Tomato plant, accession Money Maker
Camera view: horizontal (90 deg, fisheye); turntable rotation: 60 degrees
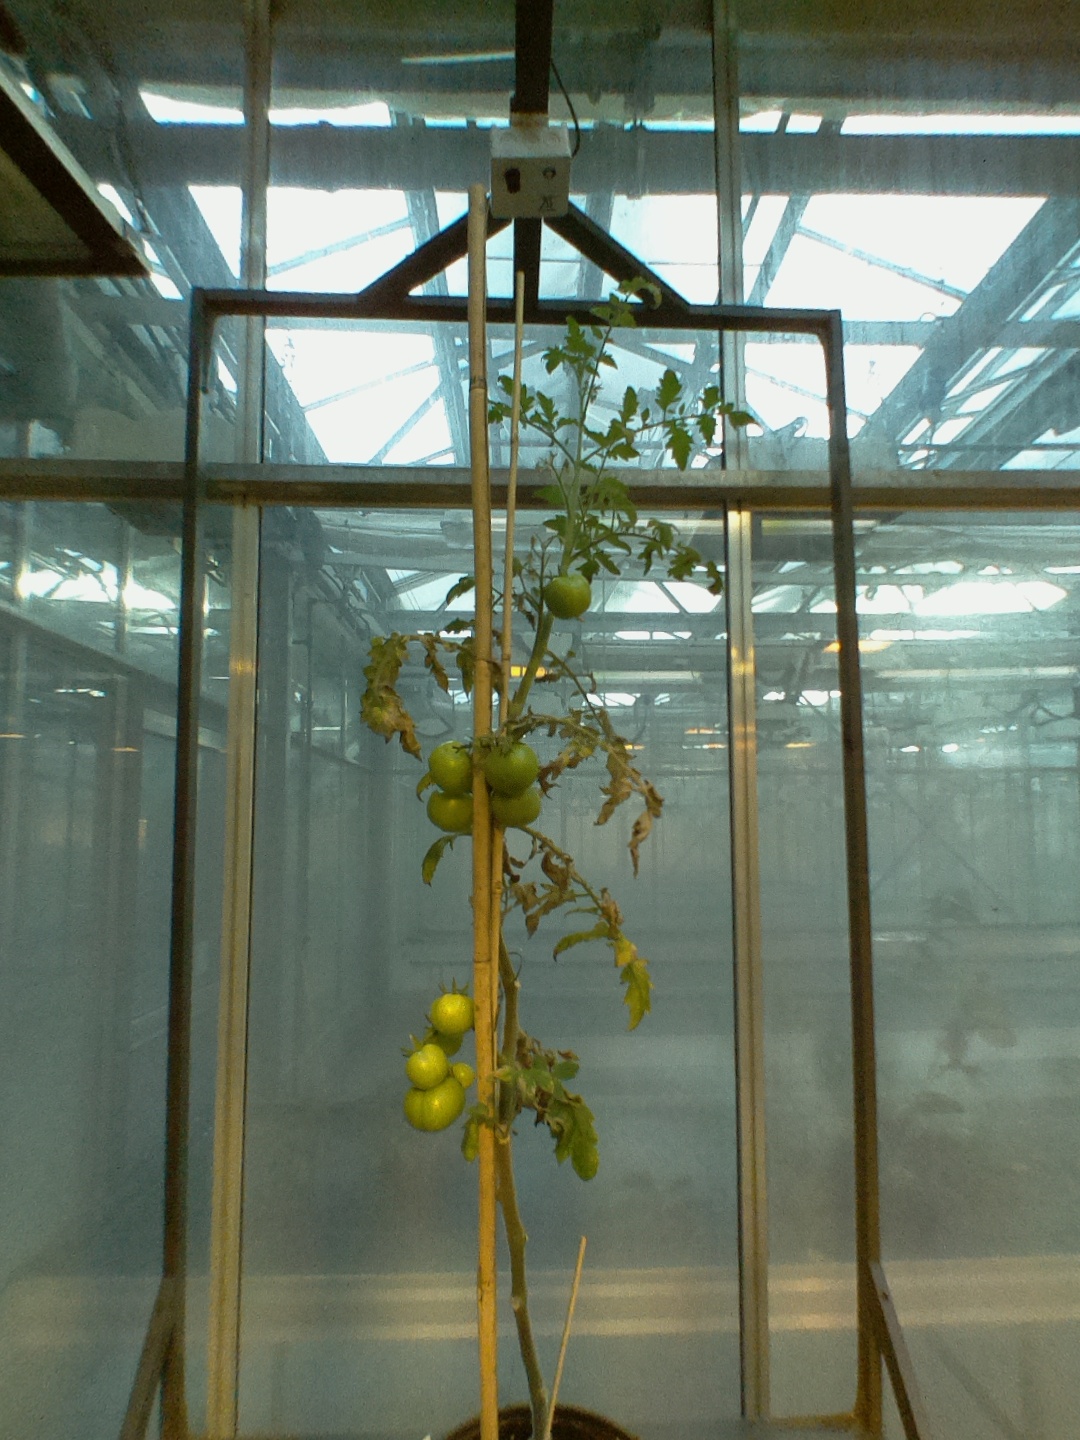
BBCH growth stage 77: 70%-80% of final fruit size